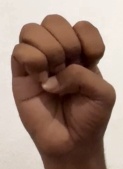
ASL sign: E